South Atlantic Wing, Air Transport Command

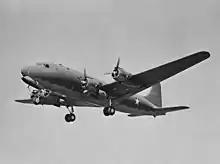
Douglas C-54

The Air Staff outlined a general plan for redeployment of forces from the European and Mediterranean Theaters to the United States in September 1944. This plan was named the White Project. Planes being redeployed were flown by their combat crews with a few passengers on board, but under the control of ATC. While most planes would return via the North Atlantic route or the new Central Atlantic route, plans called for 25 bombers a day to come under the control of the South Atlantic Wing on their return flights. The flow of aircraft to the theaters ended in April 1945. A month later, on 20 May, the first bombers took off for the United States. Return of heavy bombers was essentially completed in July, while movement of twin-engine planes continued into August. Some 2,282 planes passed through the wing's control with a final contingent of B-17s finally returning in September. Although the White Project was directed at repositioning aircraft and their crews, over 33,000 passengers were able to hitch rides on returning aircraft.